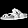
Label: Sandal